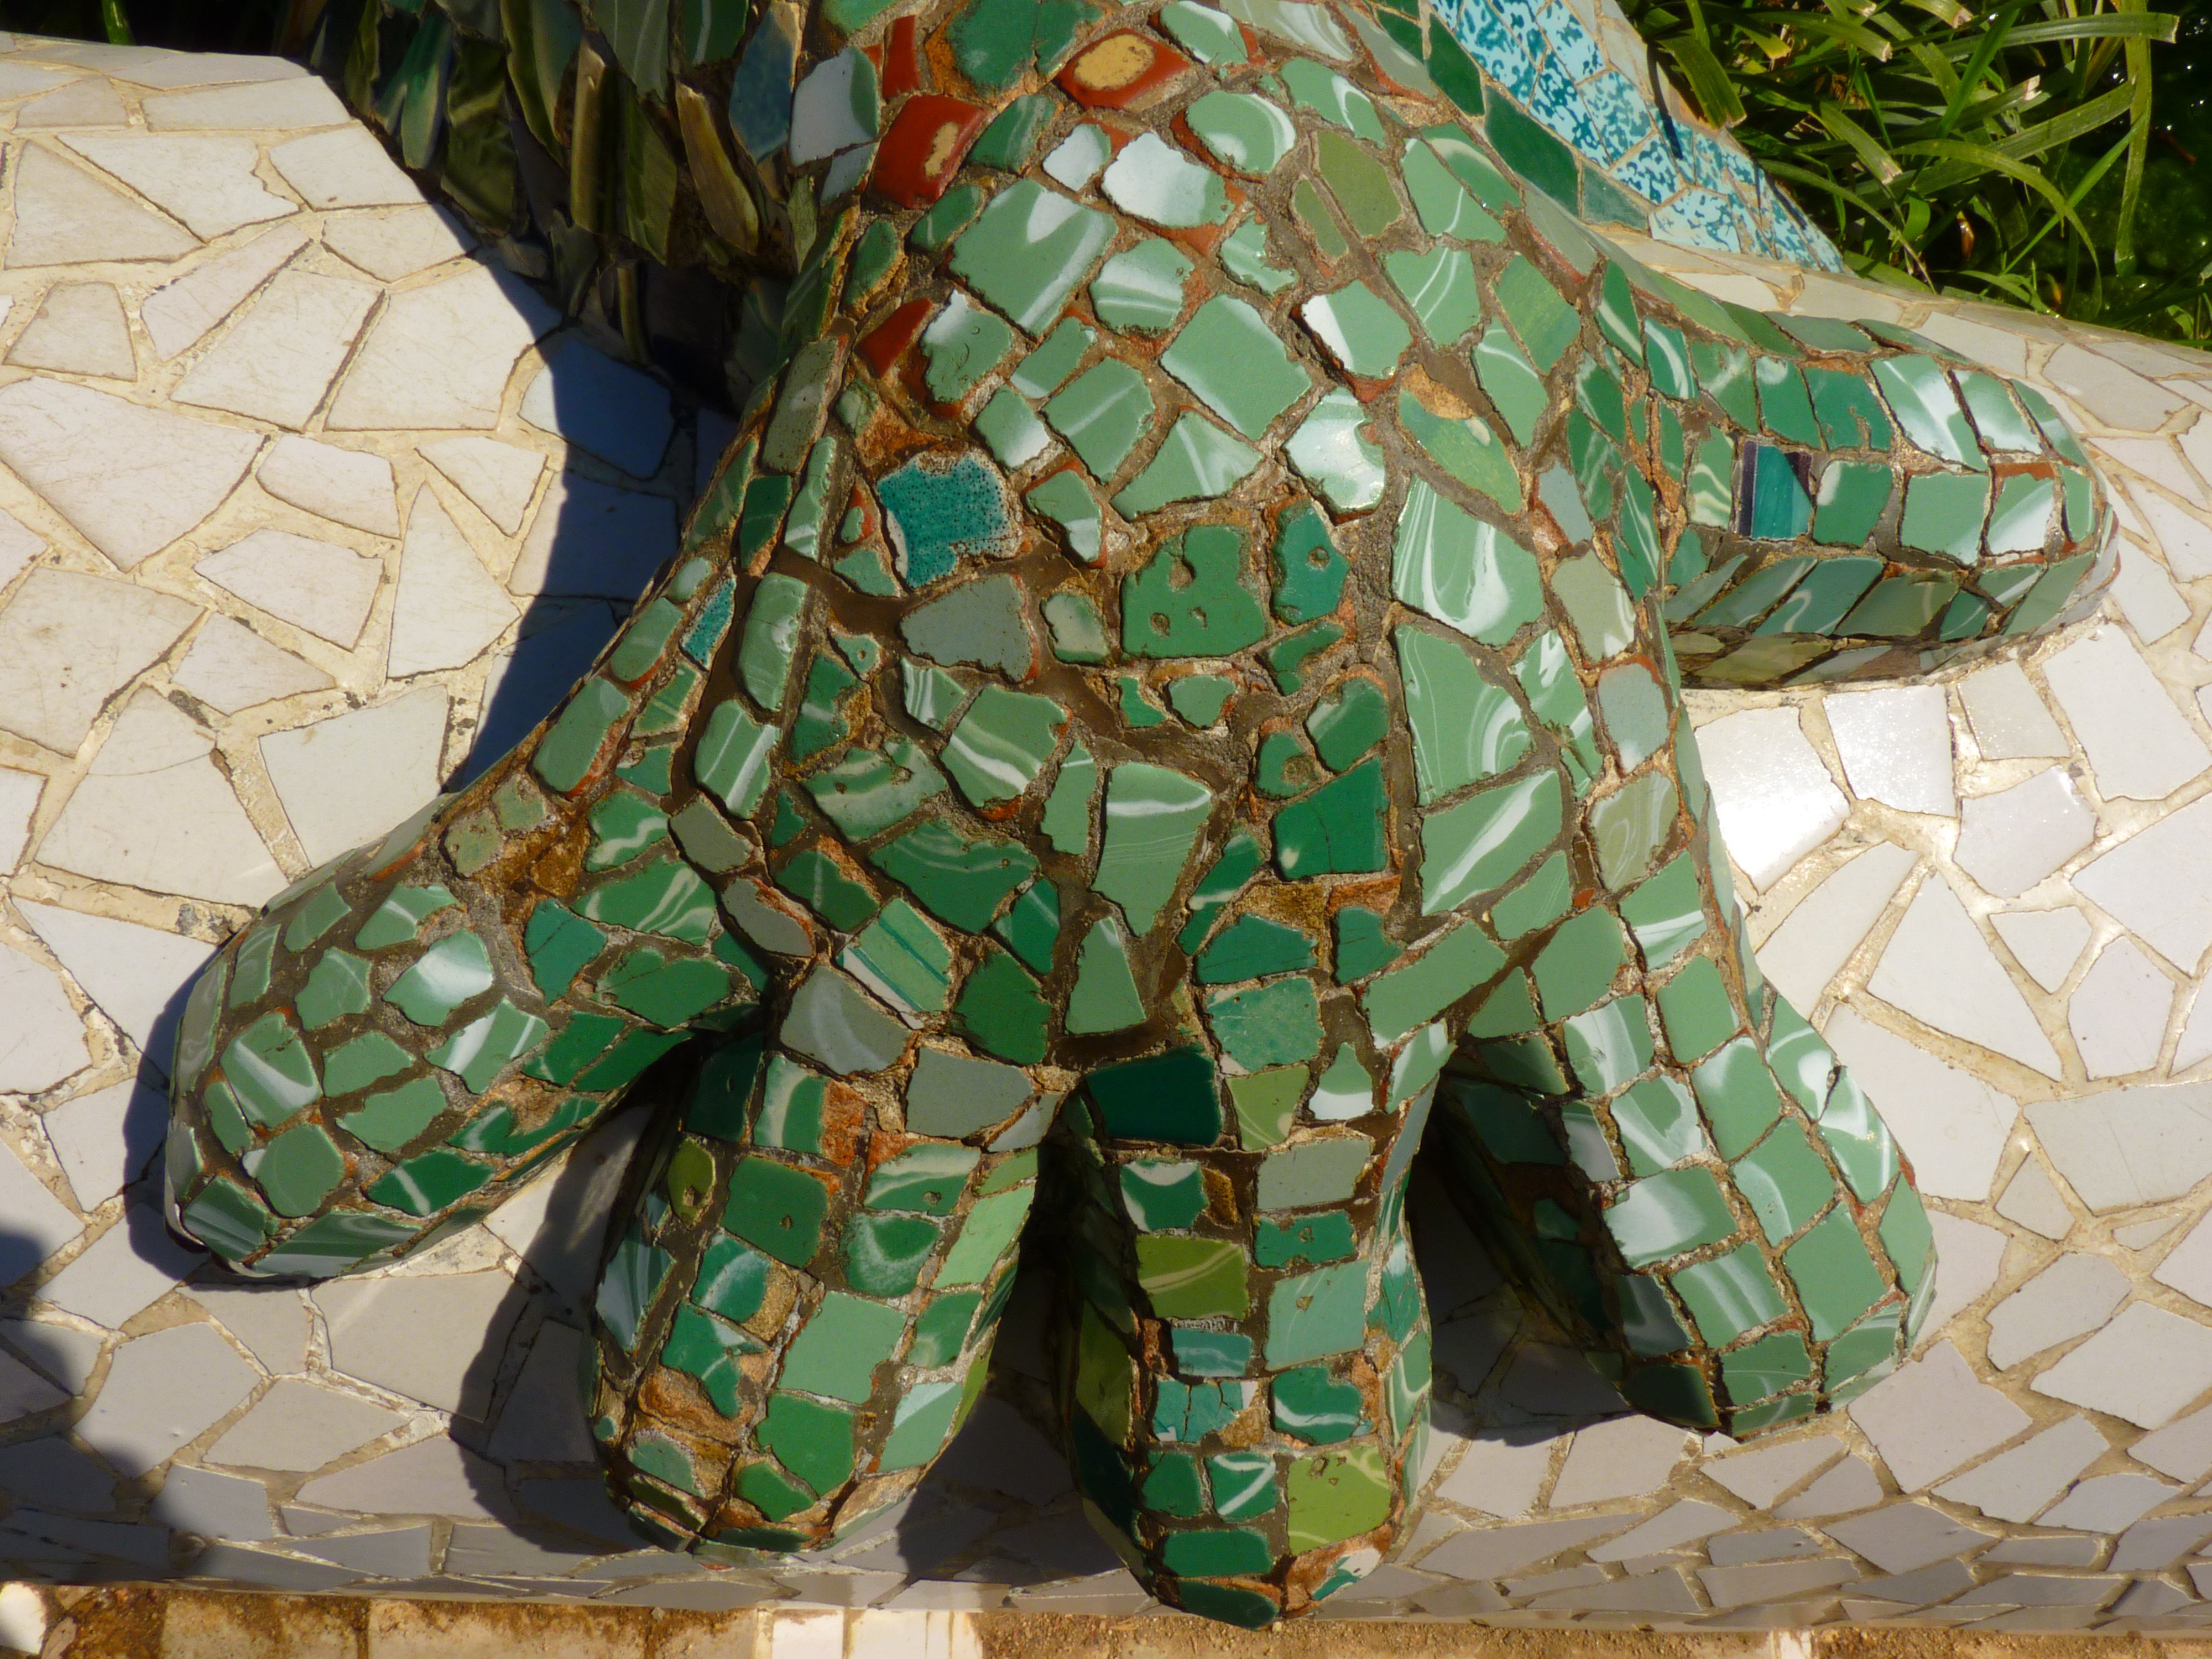
pattern, green, reptile, barcelona, art, design, mosaic, gaudi, dragons, park guell